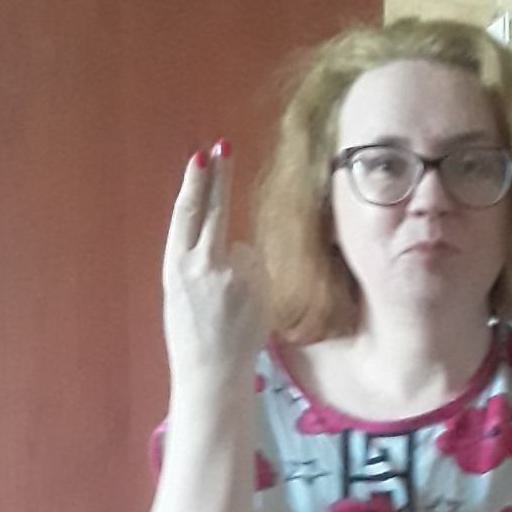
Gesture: two_up_inverted